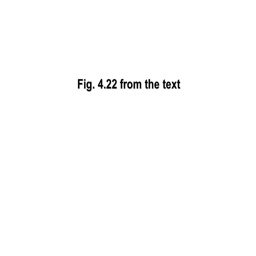
fig. 4.22 from the text